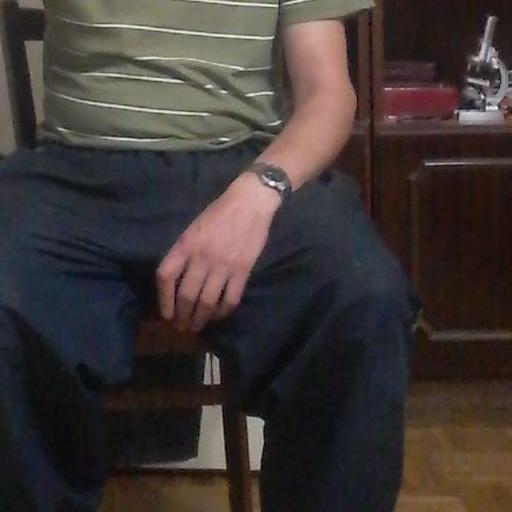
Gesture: no_gesture